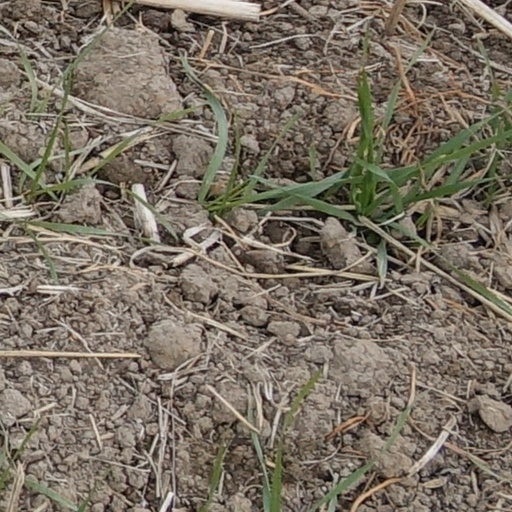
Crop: wheat